Scapeghost

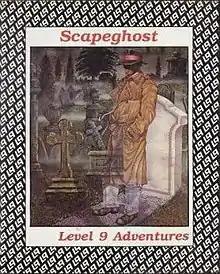
Cover art by Godfrey Dowson

Scapeghost is a text adventure published by Level 9 Computing in 1989. It was the last text adventure game released by the company.